Calum Woods

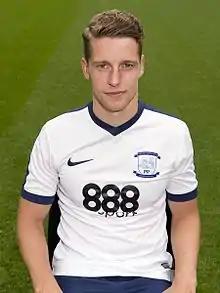
Woods with Preston North End in 2016

Calum Jack Woods (born 5 February 1987) is an English professional footballer who plays as a fullback for Bala Town.